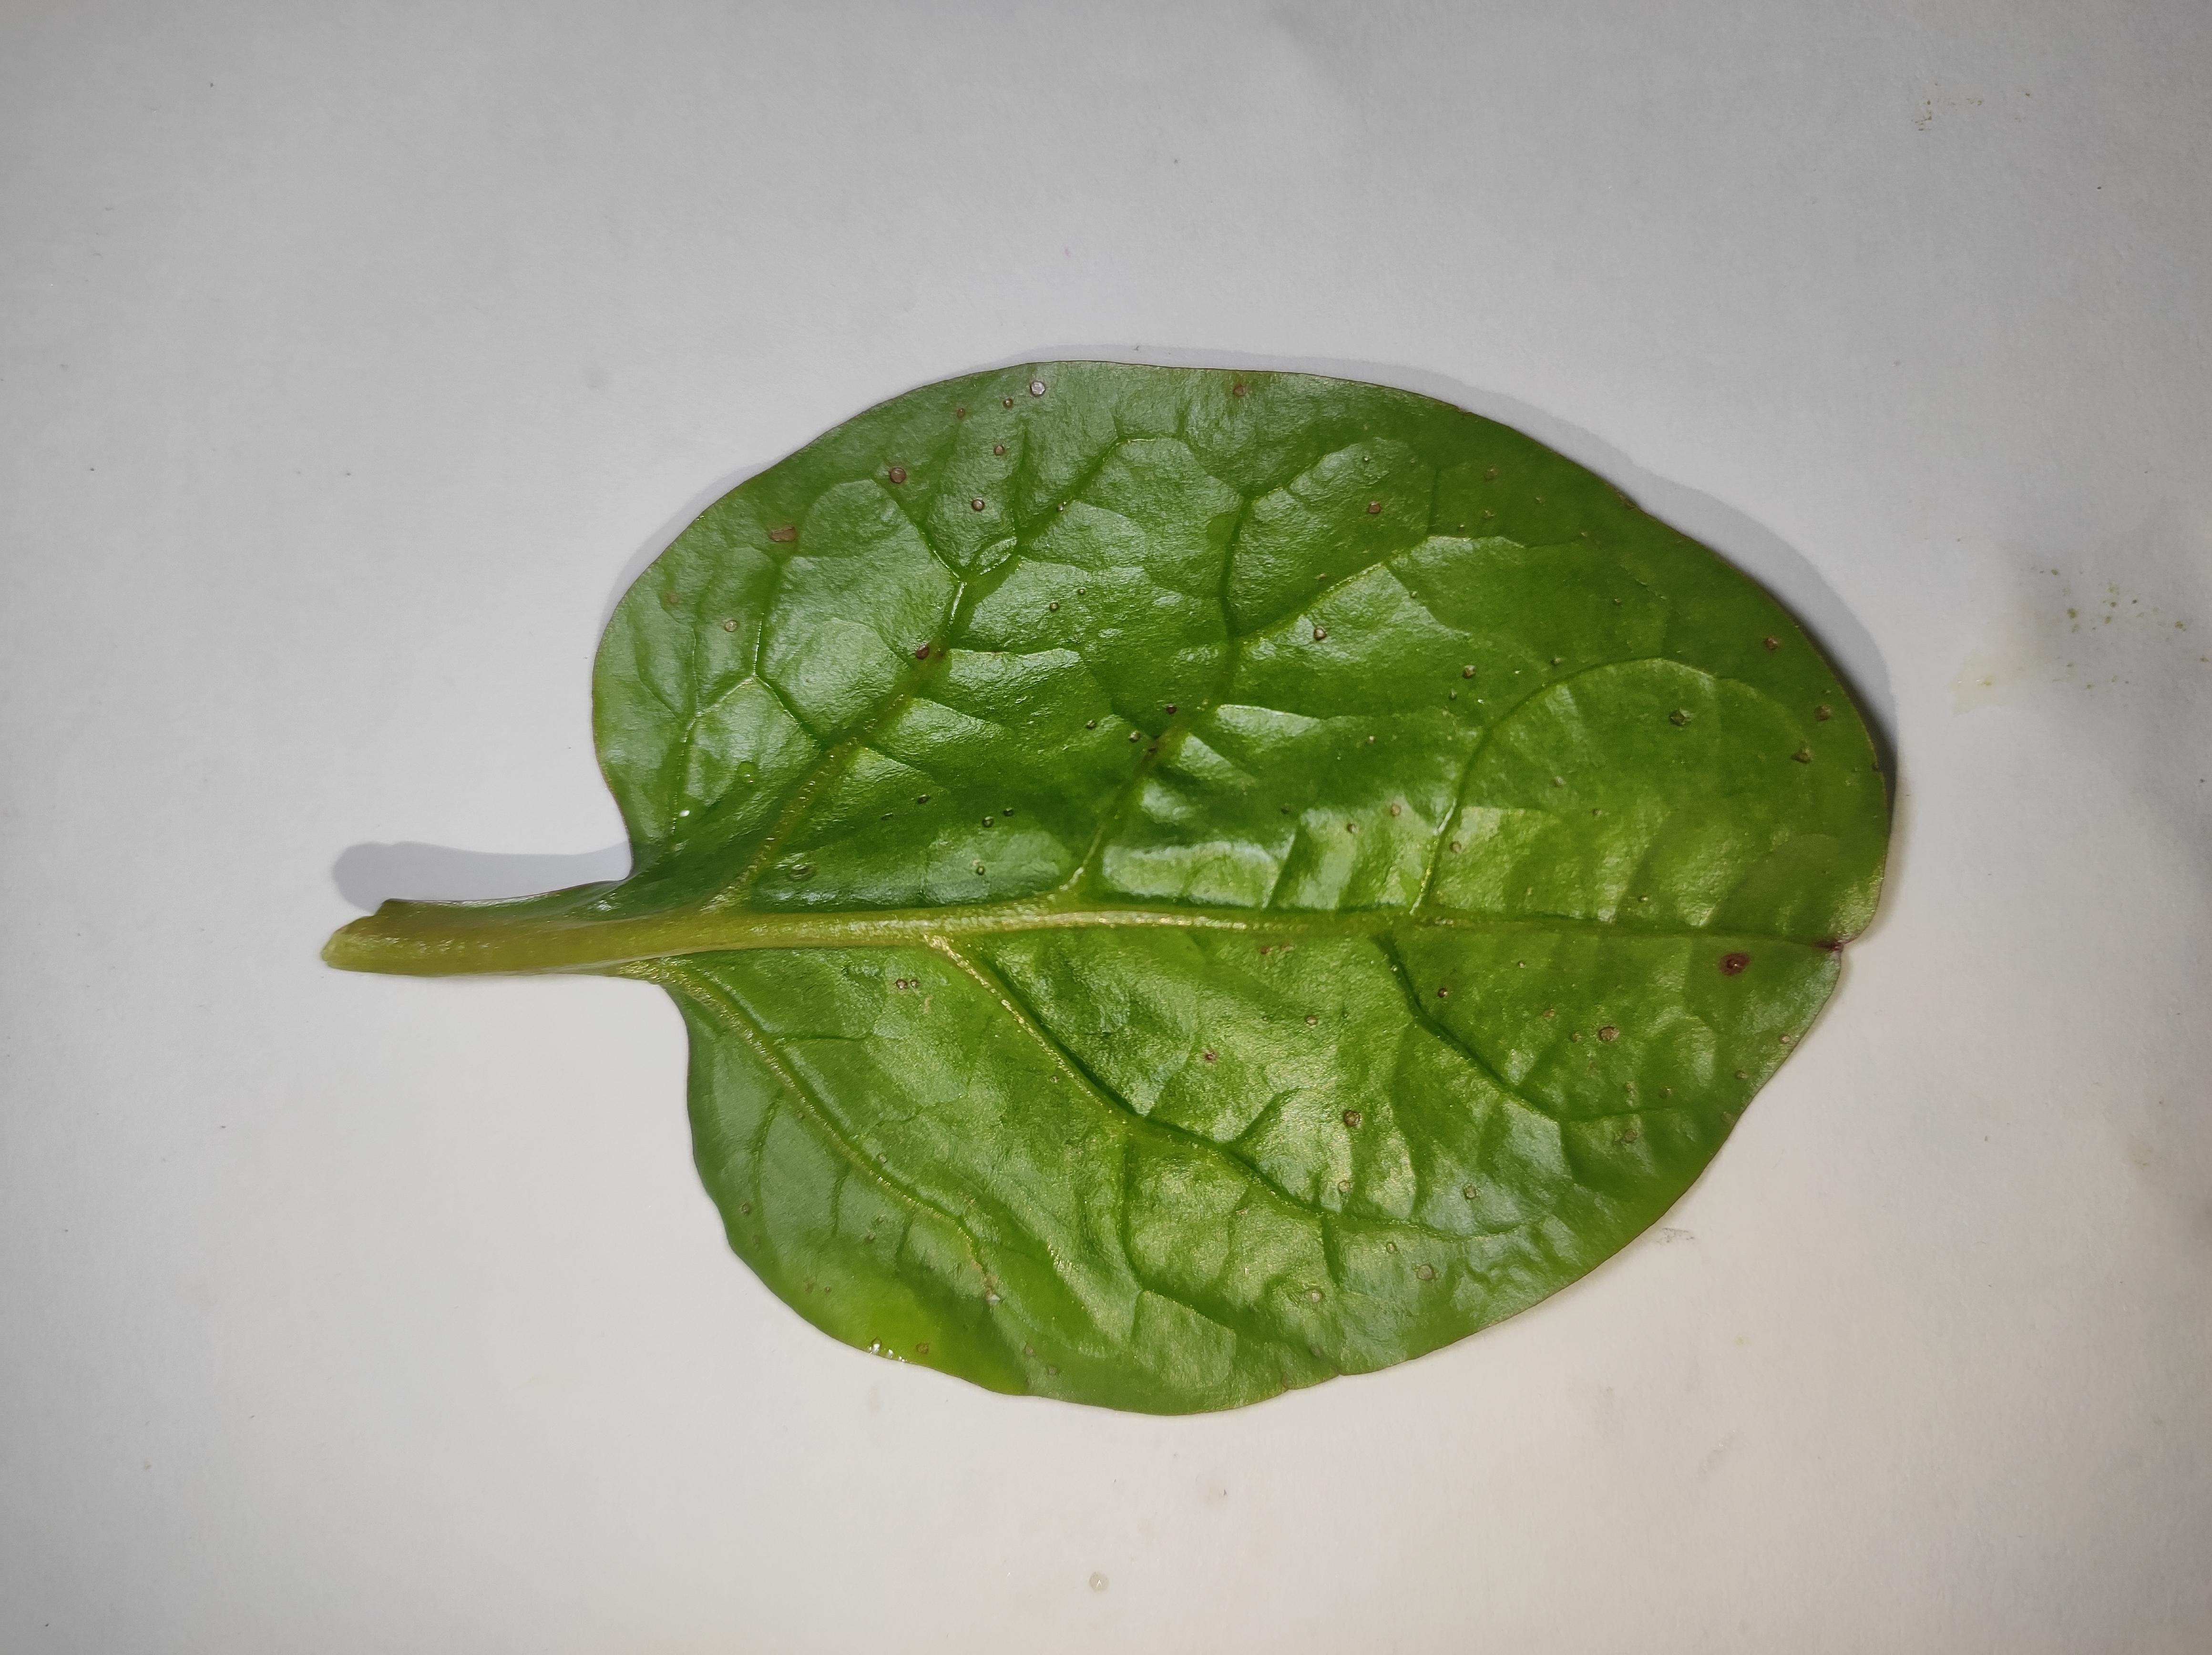
Label: healthy